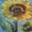
Label: sunflower